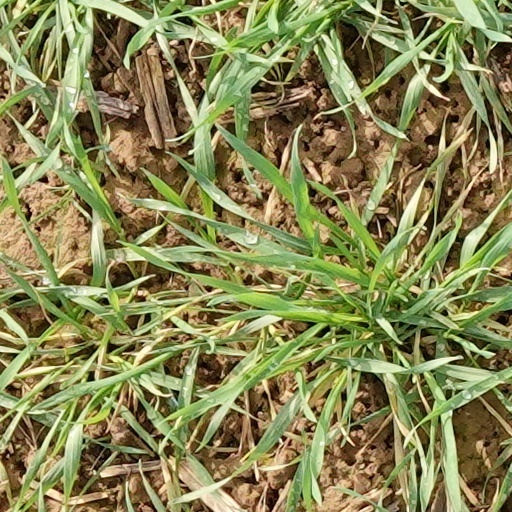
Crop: wheat